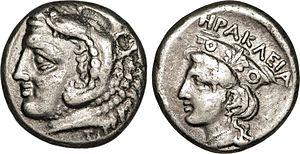
La Bithynie est une région historique de l'Asie mineure située sur la côte nord, entre le détroit du Bosphore, la Propontide, le Pont Euxin, la Paphlagonie, et bornée au sud par la Galatie et la Phrygie.
Héraclée du Pont ou Héraclée Pontique était une ville grecque de Bithynie située sur le Pont-Euxin. Sur ses ruines se dresse l'actuelle ville de Karadeniz Ereğli dans la province de Zonguldak en Turquie.